Maputo–Katembe bridge

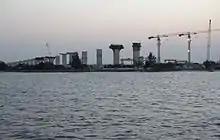
Completed bridge piers of the bridge under construction between Maputo and Katembe (view of the southern bank of Katembe; September 2016)

The idea of a bridge over the Bay of Maputo – analogous to 25 Abril bridge over the Tagus in Lisbon – had already been planned for many years. In 1989, the World Bank financed the urbanisation plan for Maputo, which included the construction of a bridge.